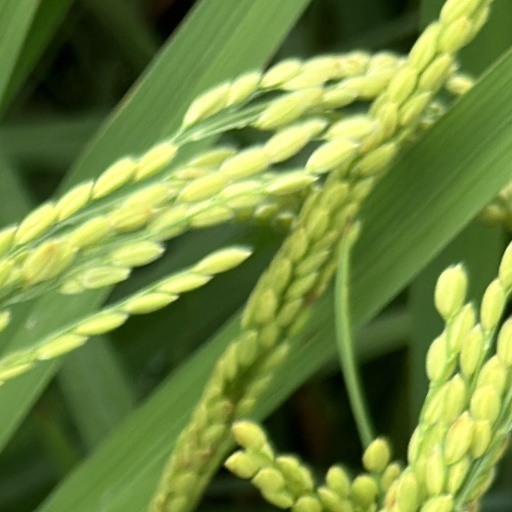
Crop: rice